Eliza Trask Hill

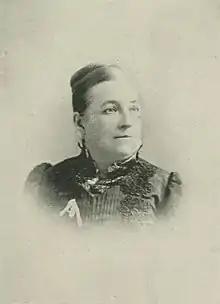
"A Woman of the Century"

Eliza Trask Hill (Trask; May 10, 1840 – March 29, 1908) was an American activist, journalist, and philanthropist of the long nineteenth century. During the Civil War, Hill obtained, by subscription, and presented a flag to the Fifteenth Massachusetts Regiment. Her presentation speech was so patriotic that it produced a marked effect and was widely quoted. For ten years, she was a teacher. At the age of 26, she married John Lange Hill; they had two sons and a daughter.